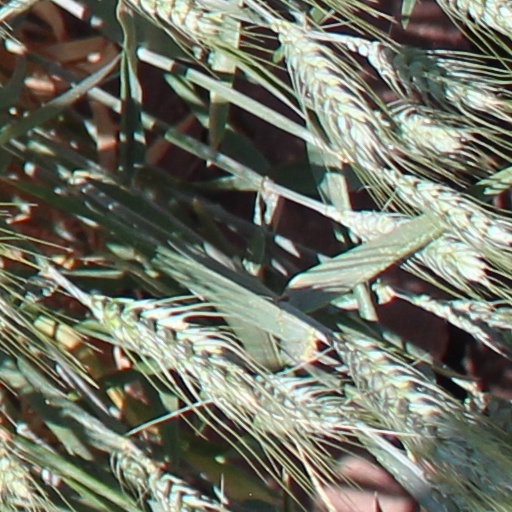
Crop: wheat